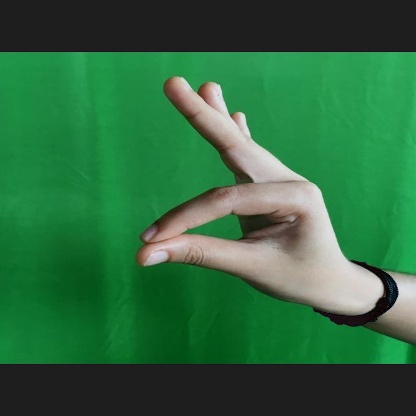
Mudra: Hamsasyam